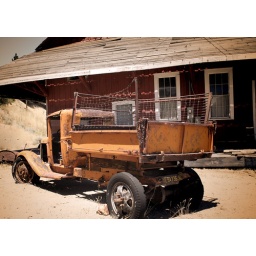
old yellow truck in a hot hot town